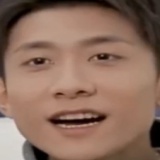
diễn viên Trương Nhất Sơn